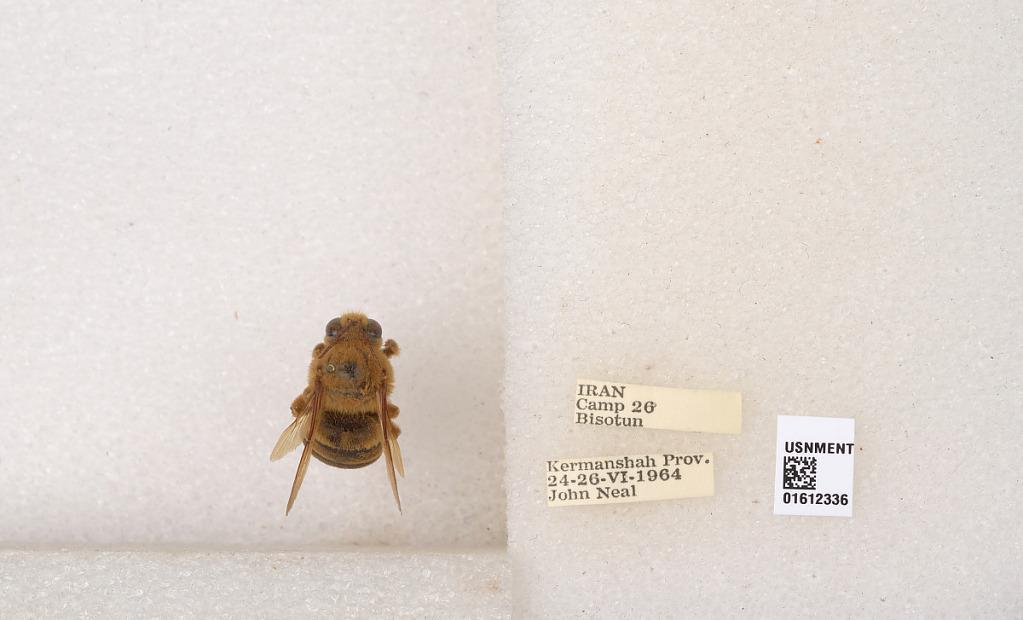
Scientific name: Xylocopa
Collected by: J. Neal
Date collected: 1964-6-24
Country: Iran
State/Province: Kermanshah
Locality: Camp 26, Bisotun